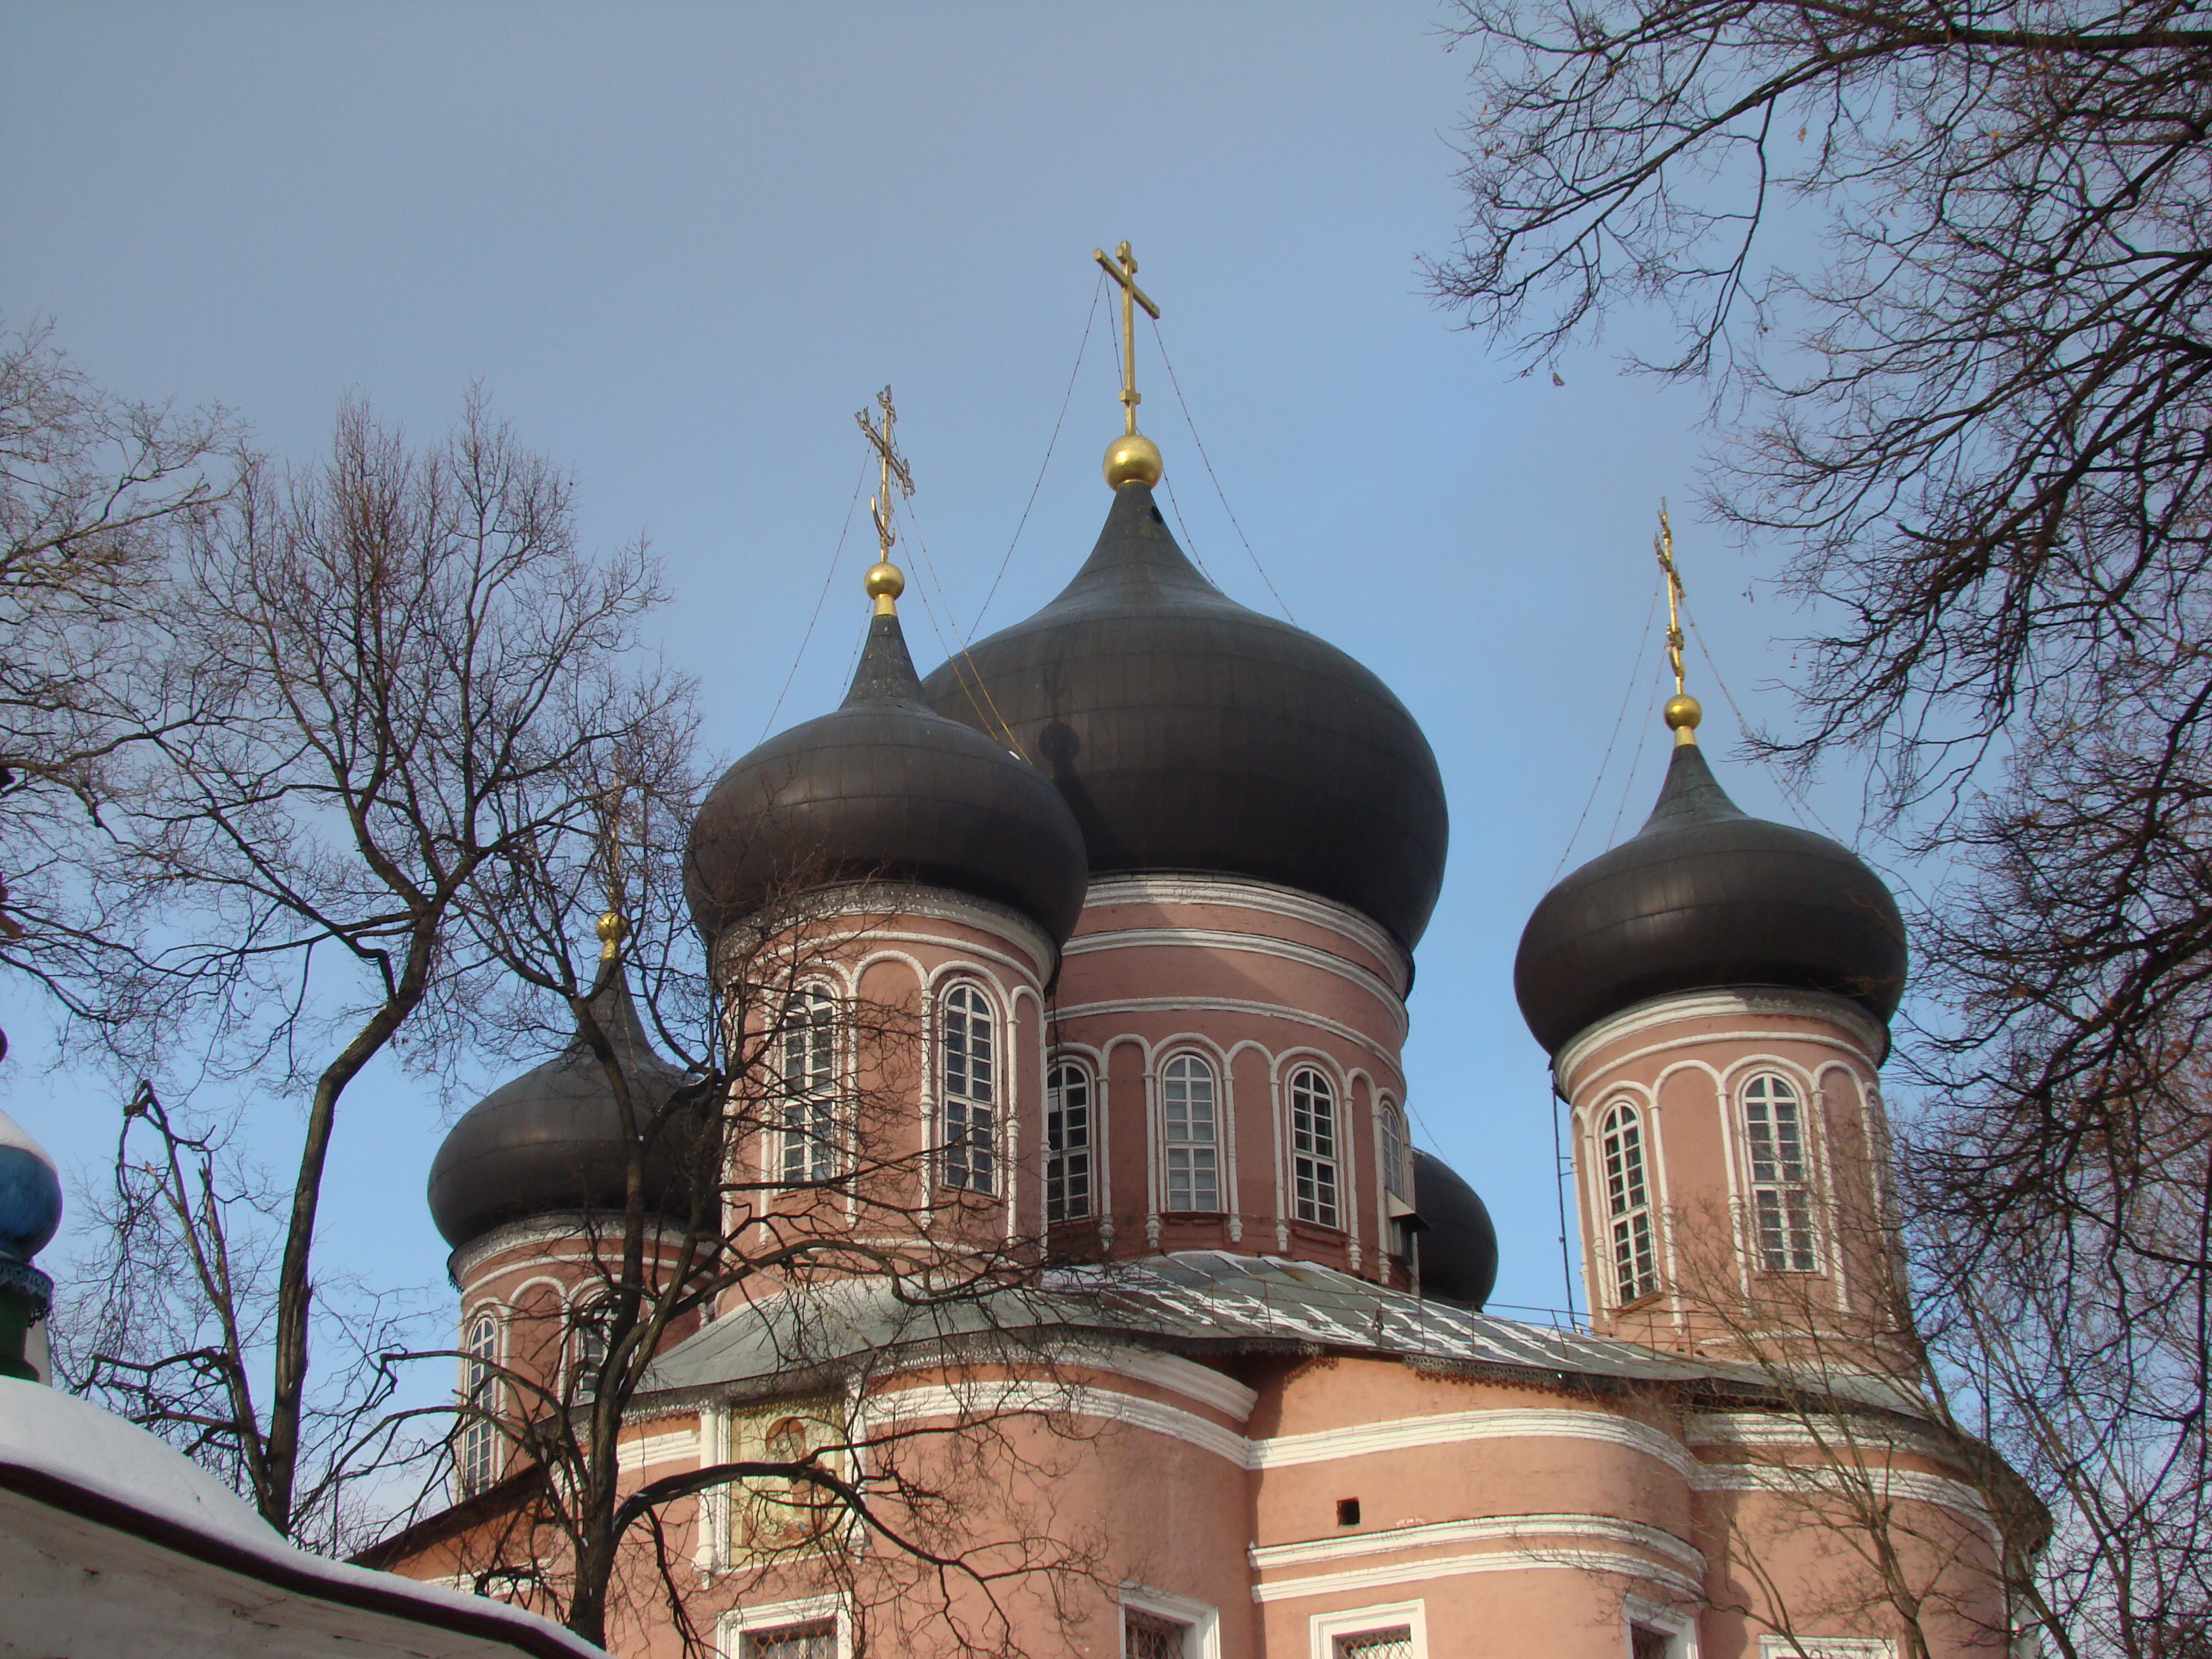
building, city, church, cathedral, chapel, place of worship, monastery, shrine, sony, moscow, dome, russia, moskau, dsc, h9, dsch9, betterthangood